Shakti (1982 film)

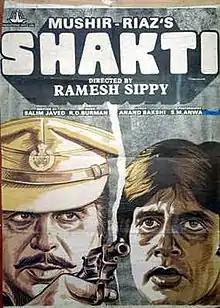

Shakti is a 1982 Indian Hindi-language crime drama film, directed by Ramesh Sippy, written by the Salim–Javed duo, and produced by Mushir-Riaz. It stars Dilip Kumar, Amitabh Bachchan, Rakhee Gulzar, Smita Patil, Kulbhushan Kharbanda and Amrish Puri. "Shakti" was notable for being the first and only film to feature veteran actors Kumar and Bachchan together on screen. Considered to be one of the greatest films in the history of Indian cinema, it went on to win four Filmfare Awards, for Best Film, Best Screenplay, Best Sound Editing, and Best Actor for Kumar. It's inspired from Tamil film "Thangappathakkam".